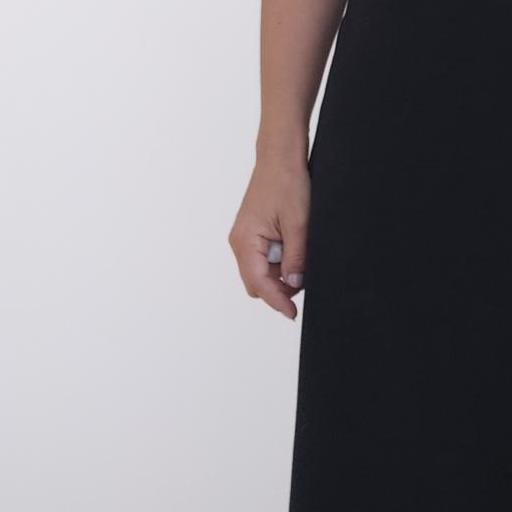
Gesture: no_gesture